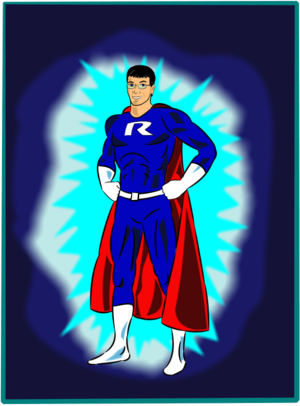
Superhelt
En superhelt.
En superhelt er en fiktiv figur som udfører heltegerninger, og som oftest besidder overmenneskelige evner kaldet superkræfter. Superhelte er specielt udbredte i tegneseriemediet, men findes også på film, tv og i mindre grad i bøger.